Hurricane Irene

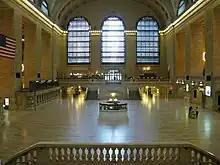
Grand Central Terminal stands empty following the shut down of the Metro-North Railroad.

In New Jersey, Governor Chris Christie declared a state of emergency on August 25, with President Obama reaffirming the declaration nationally by August 27. Mandatory evacuations were ordered for all of Cape May County and all Atlantic County shore communities east of US 9, prompting Atlantic City's first evacuation in history. About 1,500 National Guard troops were deployed in New Jersey. One National Guard outfit was deployed to flood-prone Manville, NJ, (which was also devastated by Hurricane Floyd in 1999) A couple of National Guardsman attempted to drive two of their deep-water-capable FMTVs through the flooding, but the floodwaters were too deep. The vehicles were overtaken by the waters beneath a dipping Conrail underpass on South Main Street. The Guardsmen were photographed and videotaped by onlookers above them on the train bridge, and both photos and videos went viral over social media. Mandatory evacuations were also ordered for all of Long Beach Island in Ocean County and the Barnegat Peninsula. To relieve evacuation traffic, toll operations were temporarily suspended on the Garden State Parkway south of the Raritan River and on the Atlantic City Expressway. Residents of low-lying areas of Hudson County along the Hudson River and Upper New York Bay were advised to evacuate.